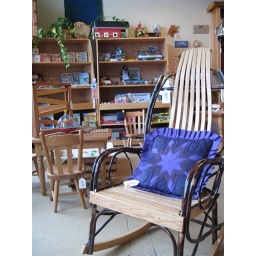
Relax and rock while kids play in out sand box and toy section.